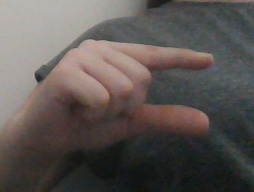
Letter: dal